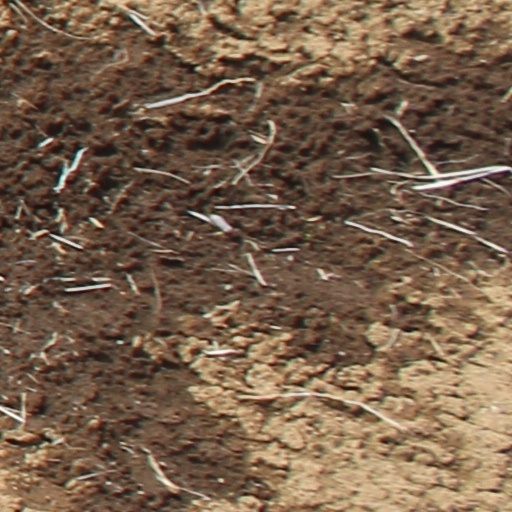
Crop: wheat